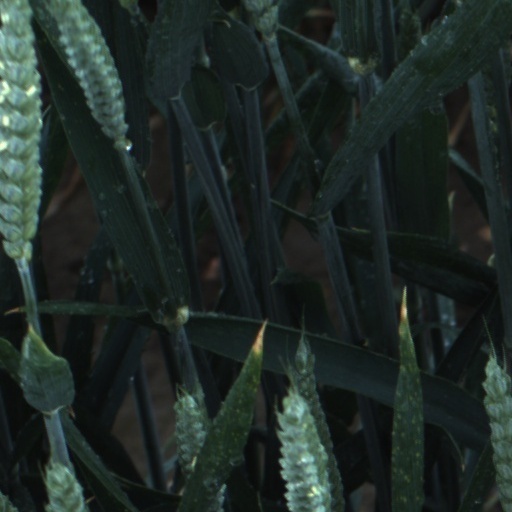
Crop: wheat